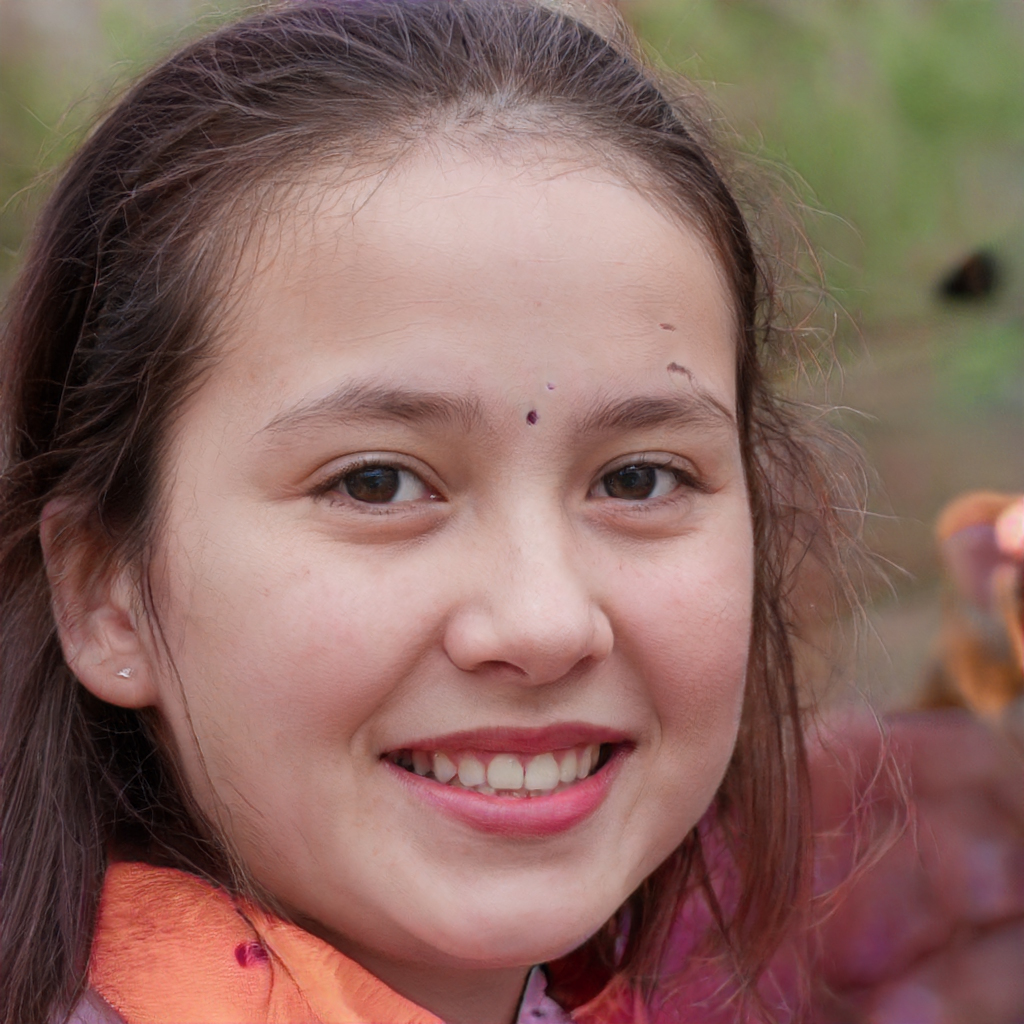
Gender: Female